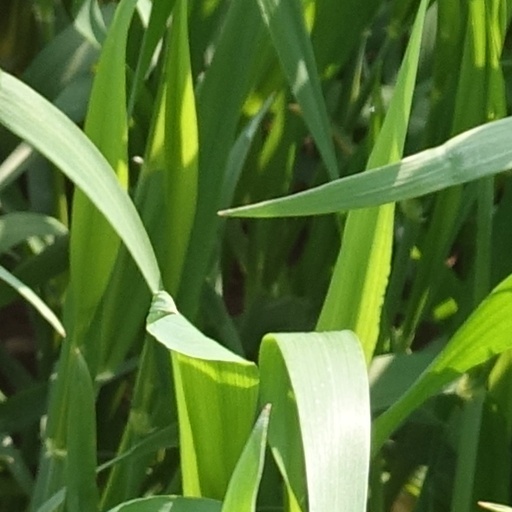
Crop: wheat